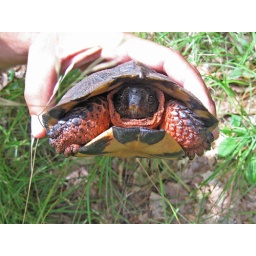
A turtle we spotted while hiking the Sunapee Ragged Kearsage Greenway in Newbury, NH.